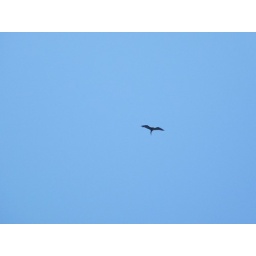
magnificent frigatebird graces the blue sky high above the beach